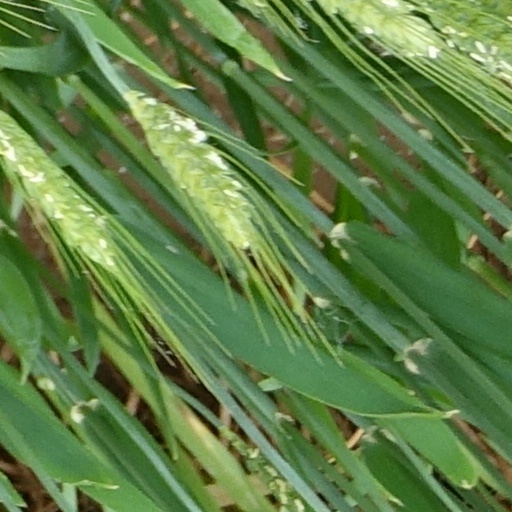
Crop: wheat